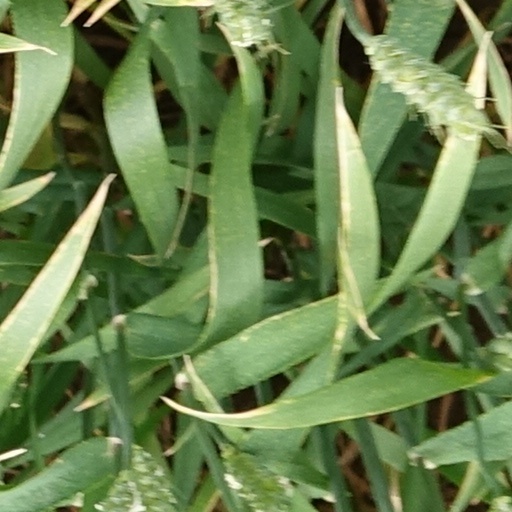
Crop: wheat